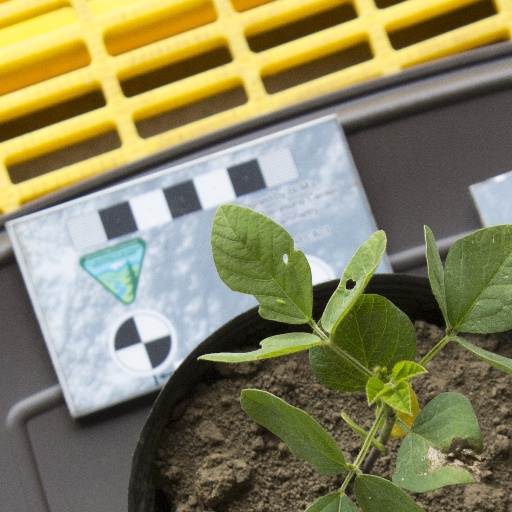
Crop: soybean